Fokker E.III

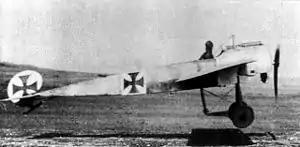
Fokker E.III taking off

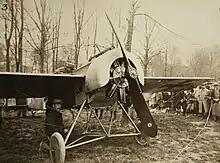
Fokker E.III (M.14V) downed in France during WWI

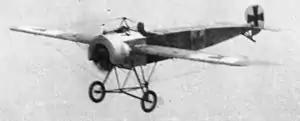
Captured E.III 210/16 in flight at Upavon, Wiltshire, in 1916.

The Fokker E.III was the main variant of the "Eindecker" (literally meaning "one wing") fighter aircraft of World War I. It entered service on the Western Front in December 1915 and was also supplied to Austria-Hungary and Turkey.